Łaskarzew

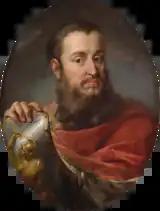
Polish King Władysław II Jagiełło vested Łaskarzew with town rights in 1418

The origins of the town date back to 1418. At that time, on the left bank of the Promnik was a village called "Gorczycew", located in the corner of Lesser Poland's Sandomierz Voivodeship (the Promnik marks the border between Lesser Poland and Mazovia). Upon request of Bishop of Poznań, Andrzej Łaskarz, King Władysław II Jagiełło agreed to locate the newly established town of "Łaskarzew" (named in honor of the bishop) on the right, Mazovian bank of the Promnik. The bishop favored this location, as the new town belonged to his diocese, not the Diocese of Kraków. Currently Łaskarzew lies on both sides of the river, and the district on the left, Lesser Polish bank, is still called Gorczycew.